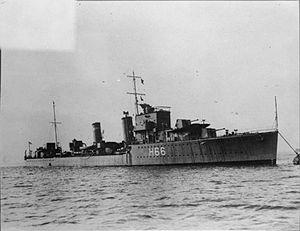
La Classe E et F est un groupe de 18 destroyers de la Royal Navy commandé dans les années 1930.
Le HMS Escort est un destroyer de classe E lancé pour la Royal Navy en 1934.